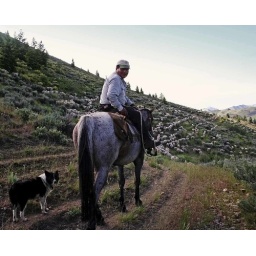
Mariano and one of his sheepdogs follow the sheep over the trail as they head to the mountains in the background.